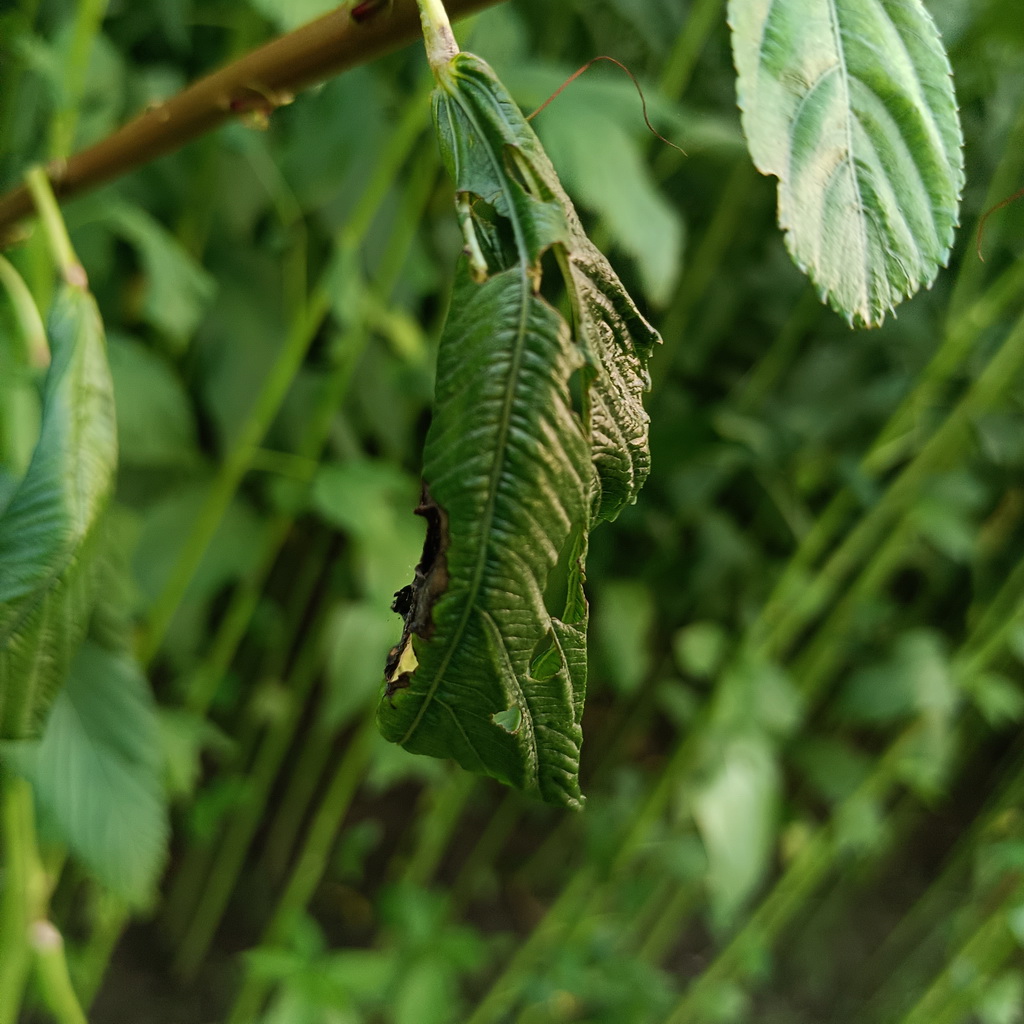
Label: Stem Soft Rot